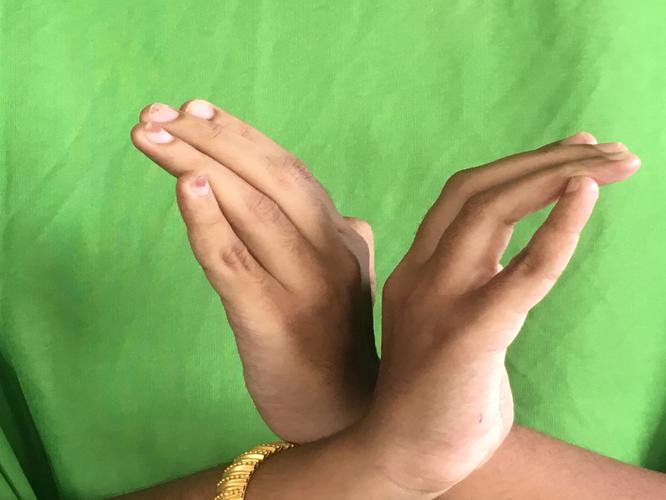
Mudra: Nagabandha
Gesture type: double_hand